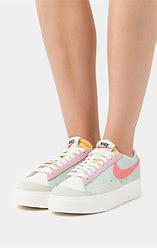
Brand: Nike
Model: Blazer Platform